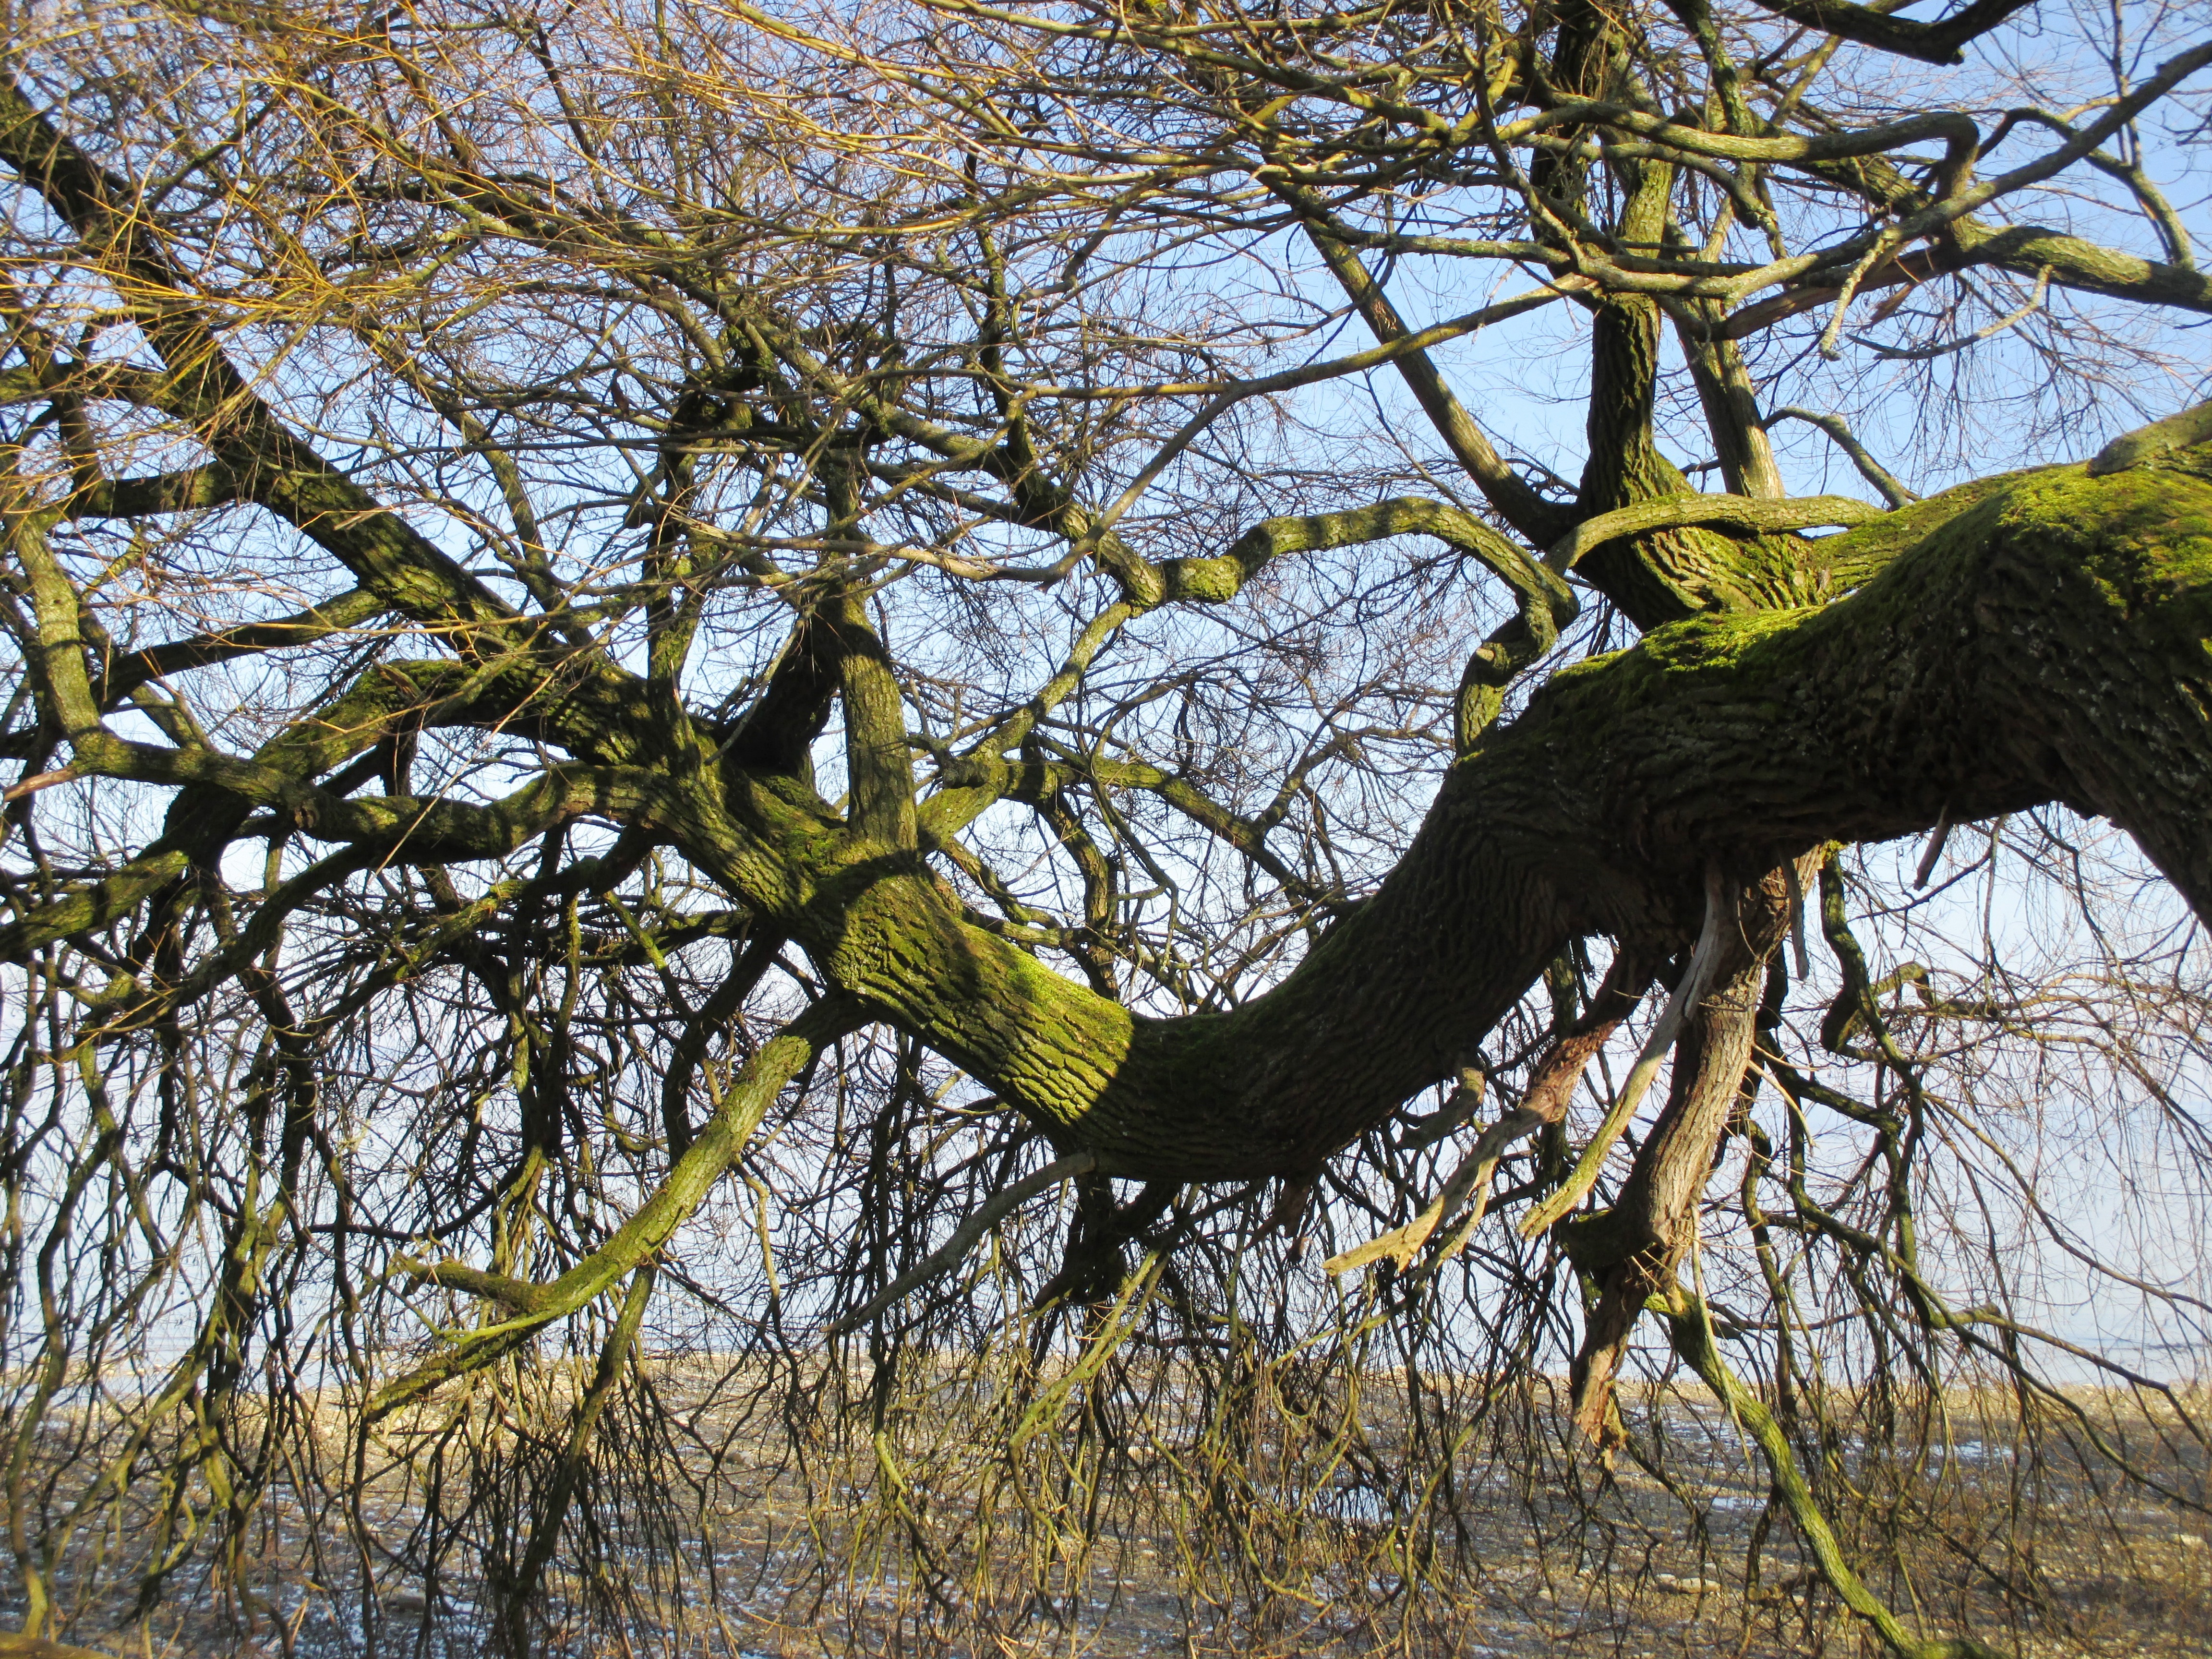
tree, nature, branch, plant, leaf, flower, trunk, bark, wildlife, log, spring, green, autumn, flora, season, tribe, branches, gnarled, woodland, bent, woody plant